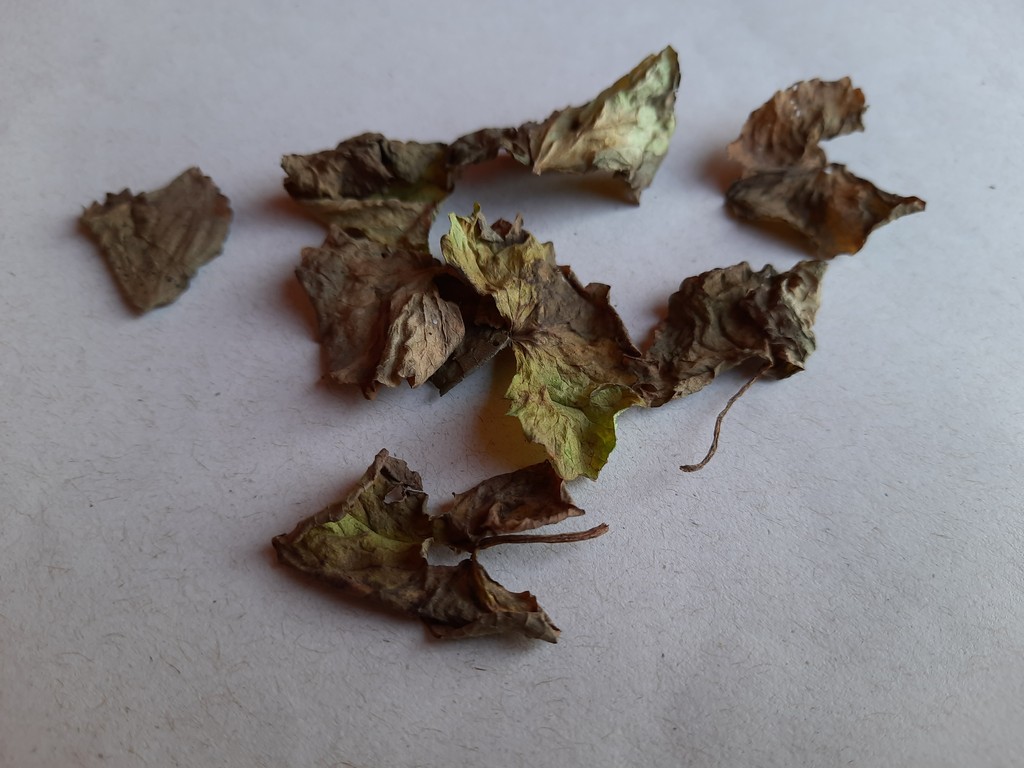
Label: Dried